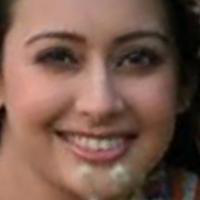
Age group: age 21-30